Wilhelm Karmann Jr.

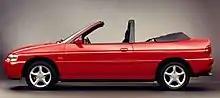
Ford Escort Cabriolet

Karmann was chairman of the Board of Management until his 75th birthday in 1989. That year marked a number of anniversaries. Karmann Rheine had existed for 25 years. The Golf Cabriolet was 10 years old and Karmann could not only look back on 40 years of cooperation with Volkswagen, but also celebrate his company’s 50th year in operation. His successor to the board of management was Rainer Thieme, who previously managed Keiper Recaro, a company that produced seats for the automotive and aircraft industries. After retiring from operational management, Karmann continued to steer the company in his roles as chairman of the shareholders' meeting and as liable general partner of the holding company Wilhelm Karmann KG. When Karmann took over the company in 1952, 1,415 employees generated a turnover of 24 million DM. In 1998, the year of his death, the turnover of the group of companies with about 7,000 employees had increased to over 1.1 billion DM.